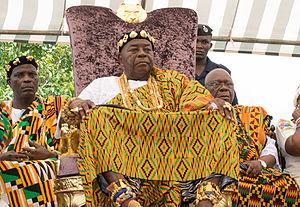
Les Anlo Ewe sont une population maritime d'Afrique de l'Ouest vivant au Ghana, au sud de la région de la Volta, autour de la ville de Keta, et de l'autre côté de la frontière au Togo. Ils font partie du grand groupe des Ewes.